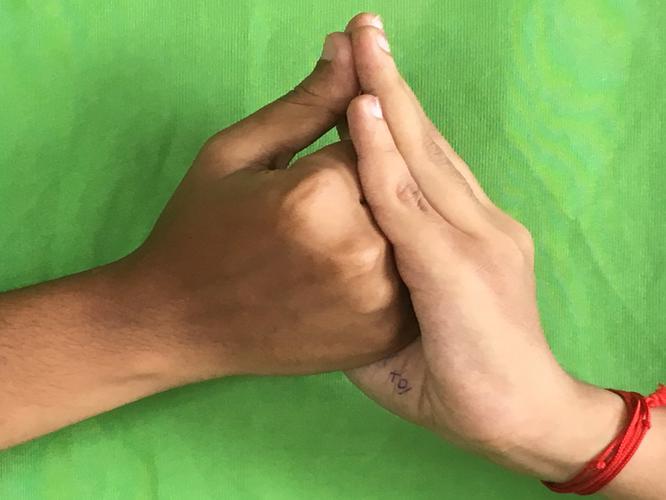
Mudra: Shanka
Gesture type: double_hand